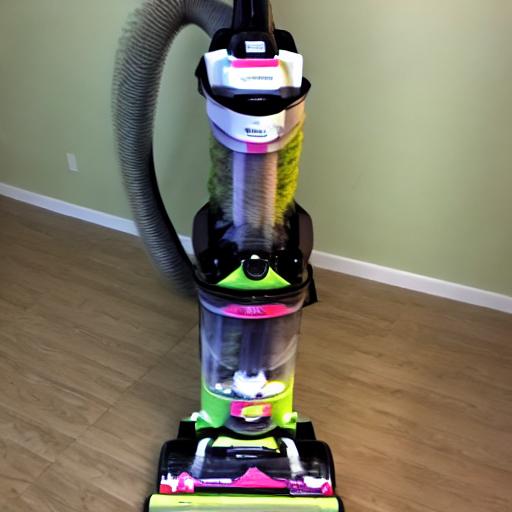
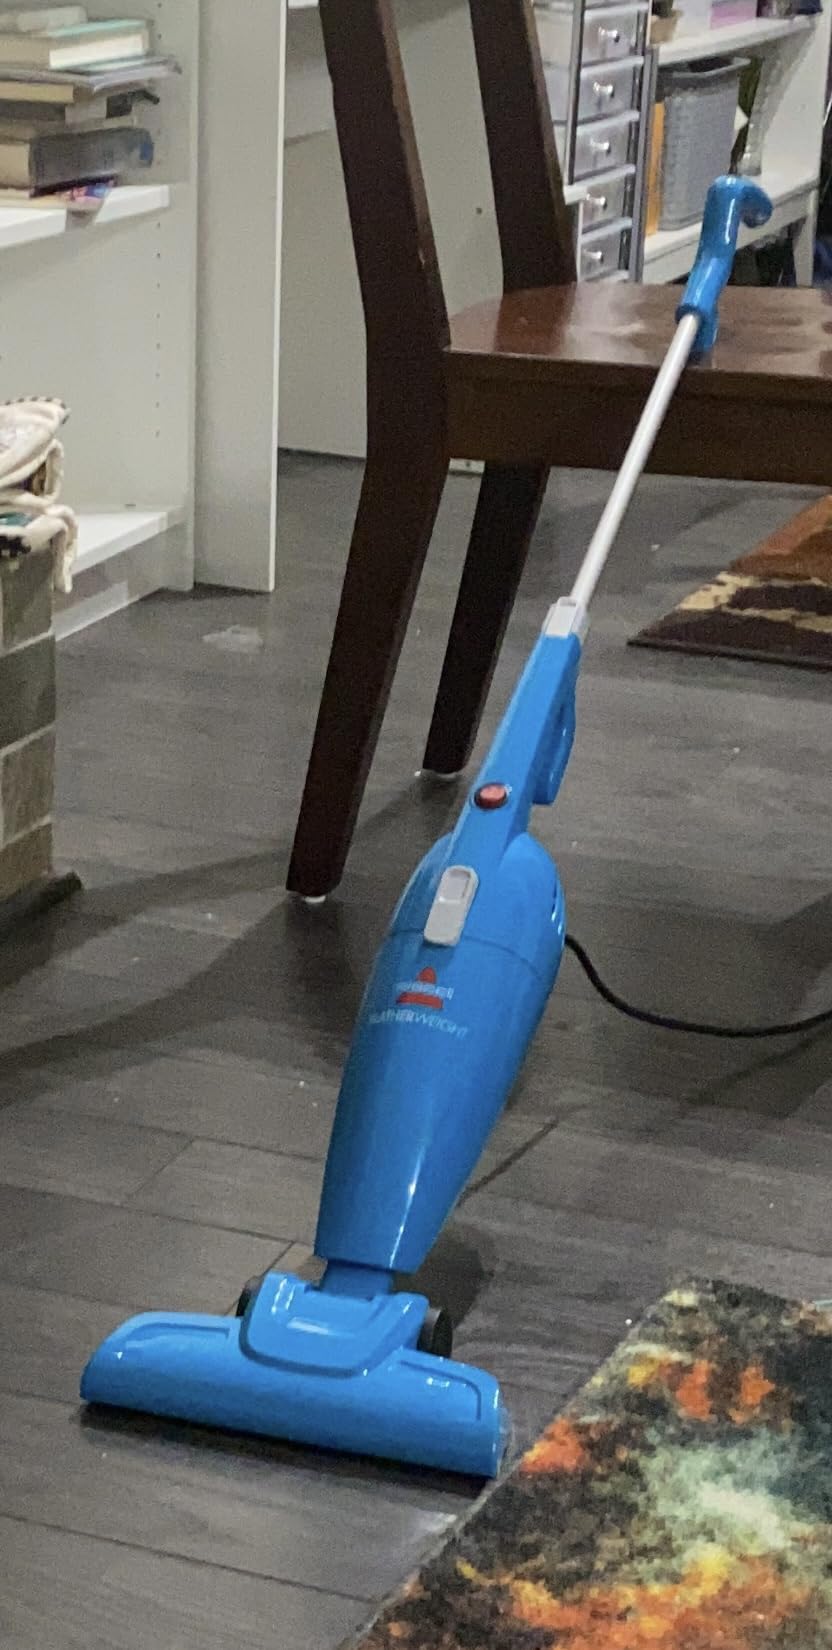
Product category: items_vacuum
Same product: no